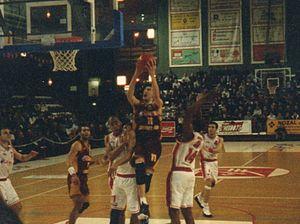
Match amical entre l'Elan Chalon et le Csp Limoges en mars 1996
L'Élan sportif chalonnais est un club professionnel français de basket-ball appartenant à l'élite du championnat de France. Il est basé dans la ville de Chalon-sur-Saône en Saône-et-Loire. Le club évolue actuellement au Colisée, une salle d'une capacité de 4 000 places assises depuis 2001 puis 5 000 places assises en 2012 puis 4 948 places en 2015 et finalement 4 540 places en 2017. Auparavant, l'Élan chalonnais jouait à la Maison des sports depuis 1970.
Yann Bonato, né le 4 mars 1972 à Cannes, est un ancien joueur français de basket-ball, qui évoluait au poste d'ailier.
Le Limoges Cercle Saint-Pierre, encore appelé Limoges CSP ou CSP, est un club de basket-ball français, créé en 1929 et basé à Limoges.